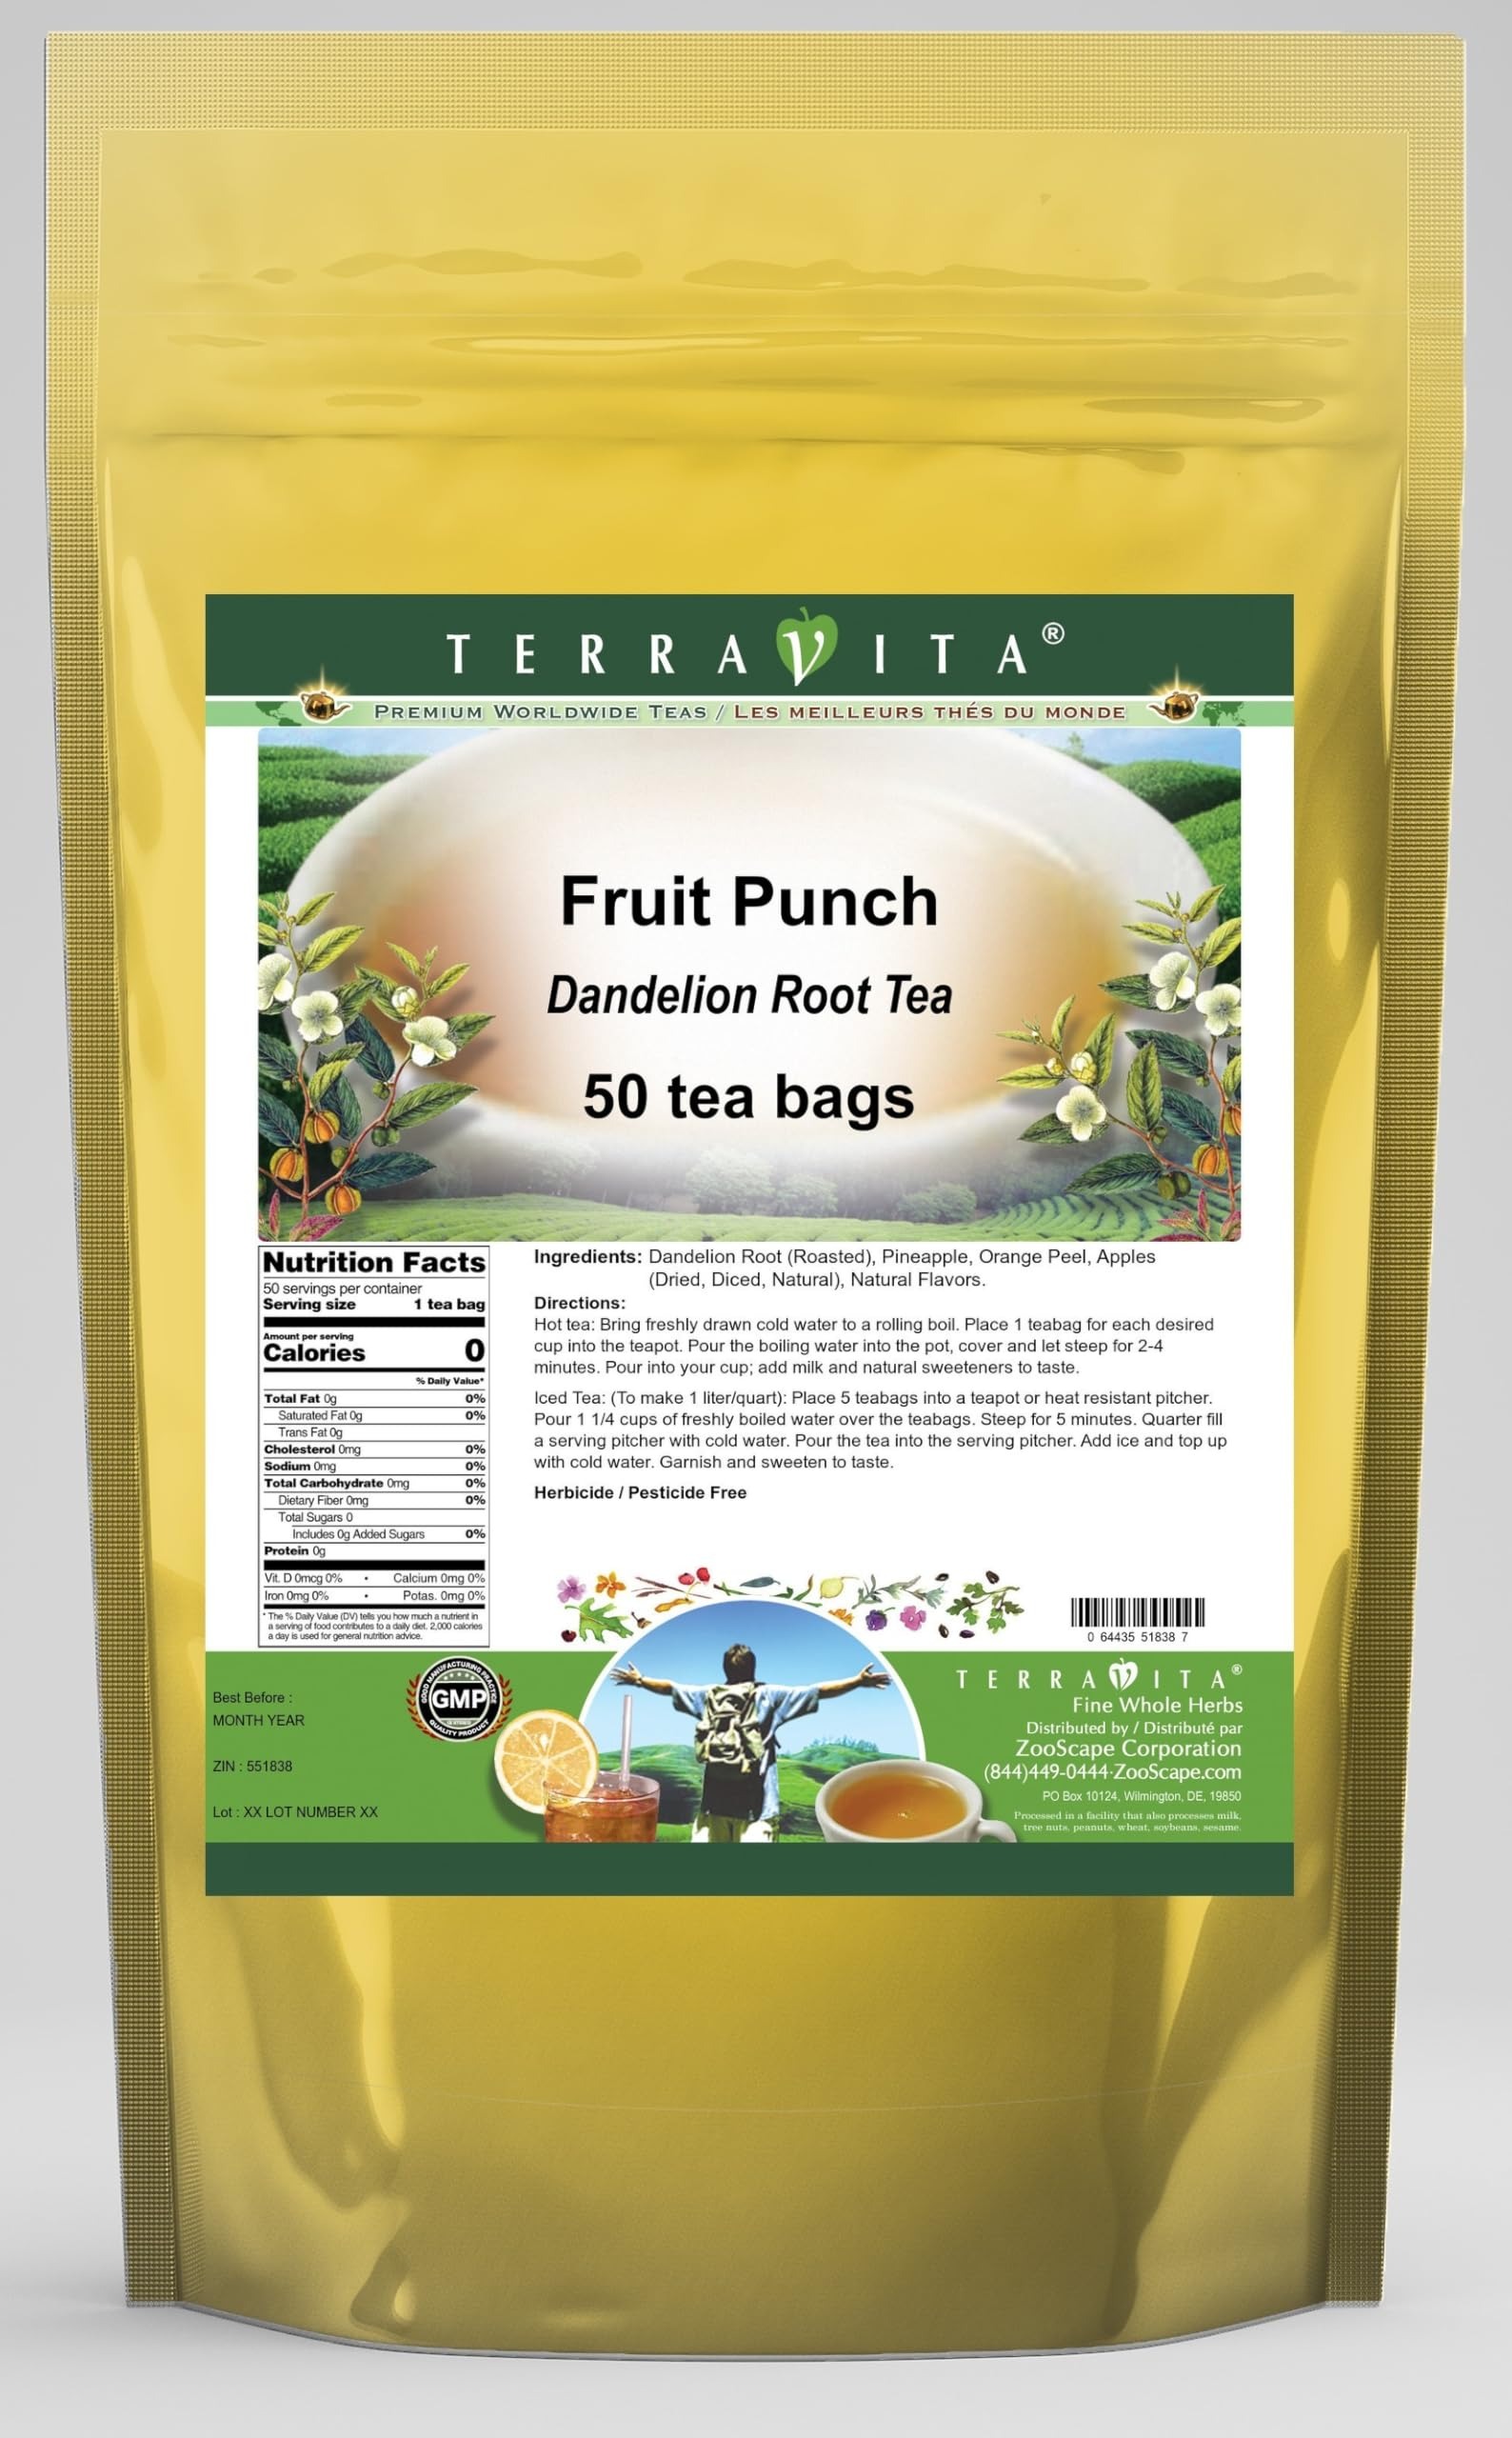
Item Name: Fruit Punch Dandelion Root Tea (50 tea bags, ZIN: 551838) - 3 Pack
Bullet Point 1: Our Fruit Punch Dandelion Root tea is a delicious naturally flavored Dandelion Root coffee substitute with Pineapple, Orange Peel and Apples (Dried, Diced, Natural) that you will enjoy relaxing with anytime! The natural and caffeine-free Fruit Punch taste is delicious! - Ingredients: Dandelion Root, Pineapple, Orange Peel, Apples (Dried, Diced, Natural) and Natural Fruit Punch Flavor.
Bullet Point 2: No fillers.
Bullet Point 3: Manufacturer: TerraVita
Bullet Point 4: Size: 50 tea bags
Bullet Point 5: Dandelion Root Tea Bags - Packed in a convenient upright pouch!
Product Description: Our Fruit Punch Dandelion Root tea is a delicious naturally flavored Dandelion Root coffee substitute with Pineapple, Orange Peel and Apples (Dried, Diced, Natural) that you will enjoy relaxing with anytime! The natural and caffeine-free Fruit Punch taste is delicious! - Ingredients: Dandelion Root, Pineapple, Orange Peel, Apples (Dried, Diced, Natural) and Natural Fruit Punch Flavor. - Hot tea brewing method: Bring freshly drawn cold water to a rolling boil. Place 1 teabag for each desired cup into the teapot. Pour the boiling water into the pot, cover and let steep for 2-4 minutes. Pour into your cup; add milk and natural sweeteners to taste. - Iced tea brewing method: (To make 1 liter/quart): Place 5 teabags into a teapot or heat resistant pitcher. Pour 1 1/4 cups of freshly boiled water over the teabags. Steep for 5 minutes. Quarter fill a serving pitcher with cold water. Pour the tea into the serving pitcher. Add ice and top up with cold water. Garnish and sweeten to taste. - TerraVita is an exclusive line of premium-quality, natural source products that use only the finest, purest and most potent ingredients found around the world. TerraVita is hallmarked by the highest possible standards of purity, potency, stability and freshness. All of our products are prepared with the highest elements of quality control, from raw materials through the entire manufacturing process, up to and including the moment that the bottles or bags are sealed for freshness and shipped out to you. Our highest possible standards are certified by independent laboratories and backed by our personal guarantee. - TerraVita exists to meet and ensure your family's health and wellness without the harmful effects of chemicals and health products. We strive to make all of our products affordable an
Value: 150.0
Unit: Count

Price: 78.86